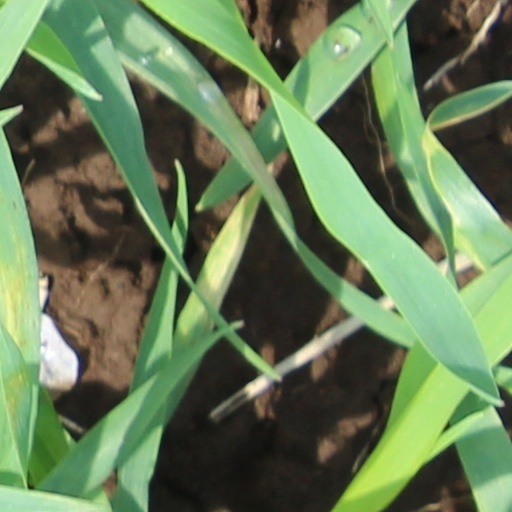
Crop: wheat